The Pink Phink

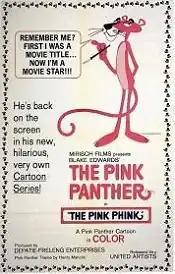
Original theatrical poster

The Pink Phink is a 1964 American animated short comedy film directed by Friz Freleng. It is the first animated short starring the Pink Panther, based on the character created for the opening credits of Blake Edwards' film released a year earlier. The short won the Academy Award for Best Animated Short at the 37th Academy Awards.